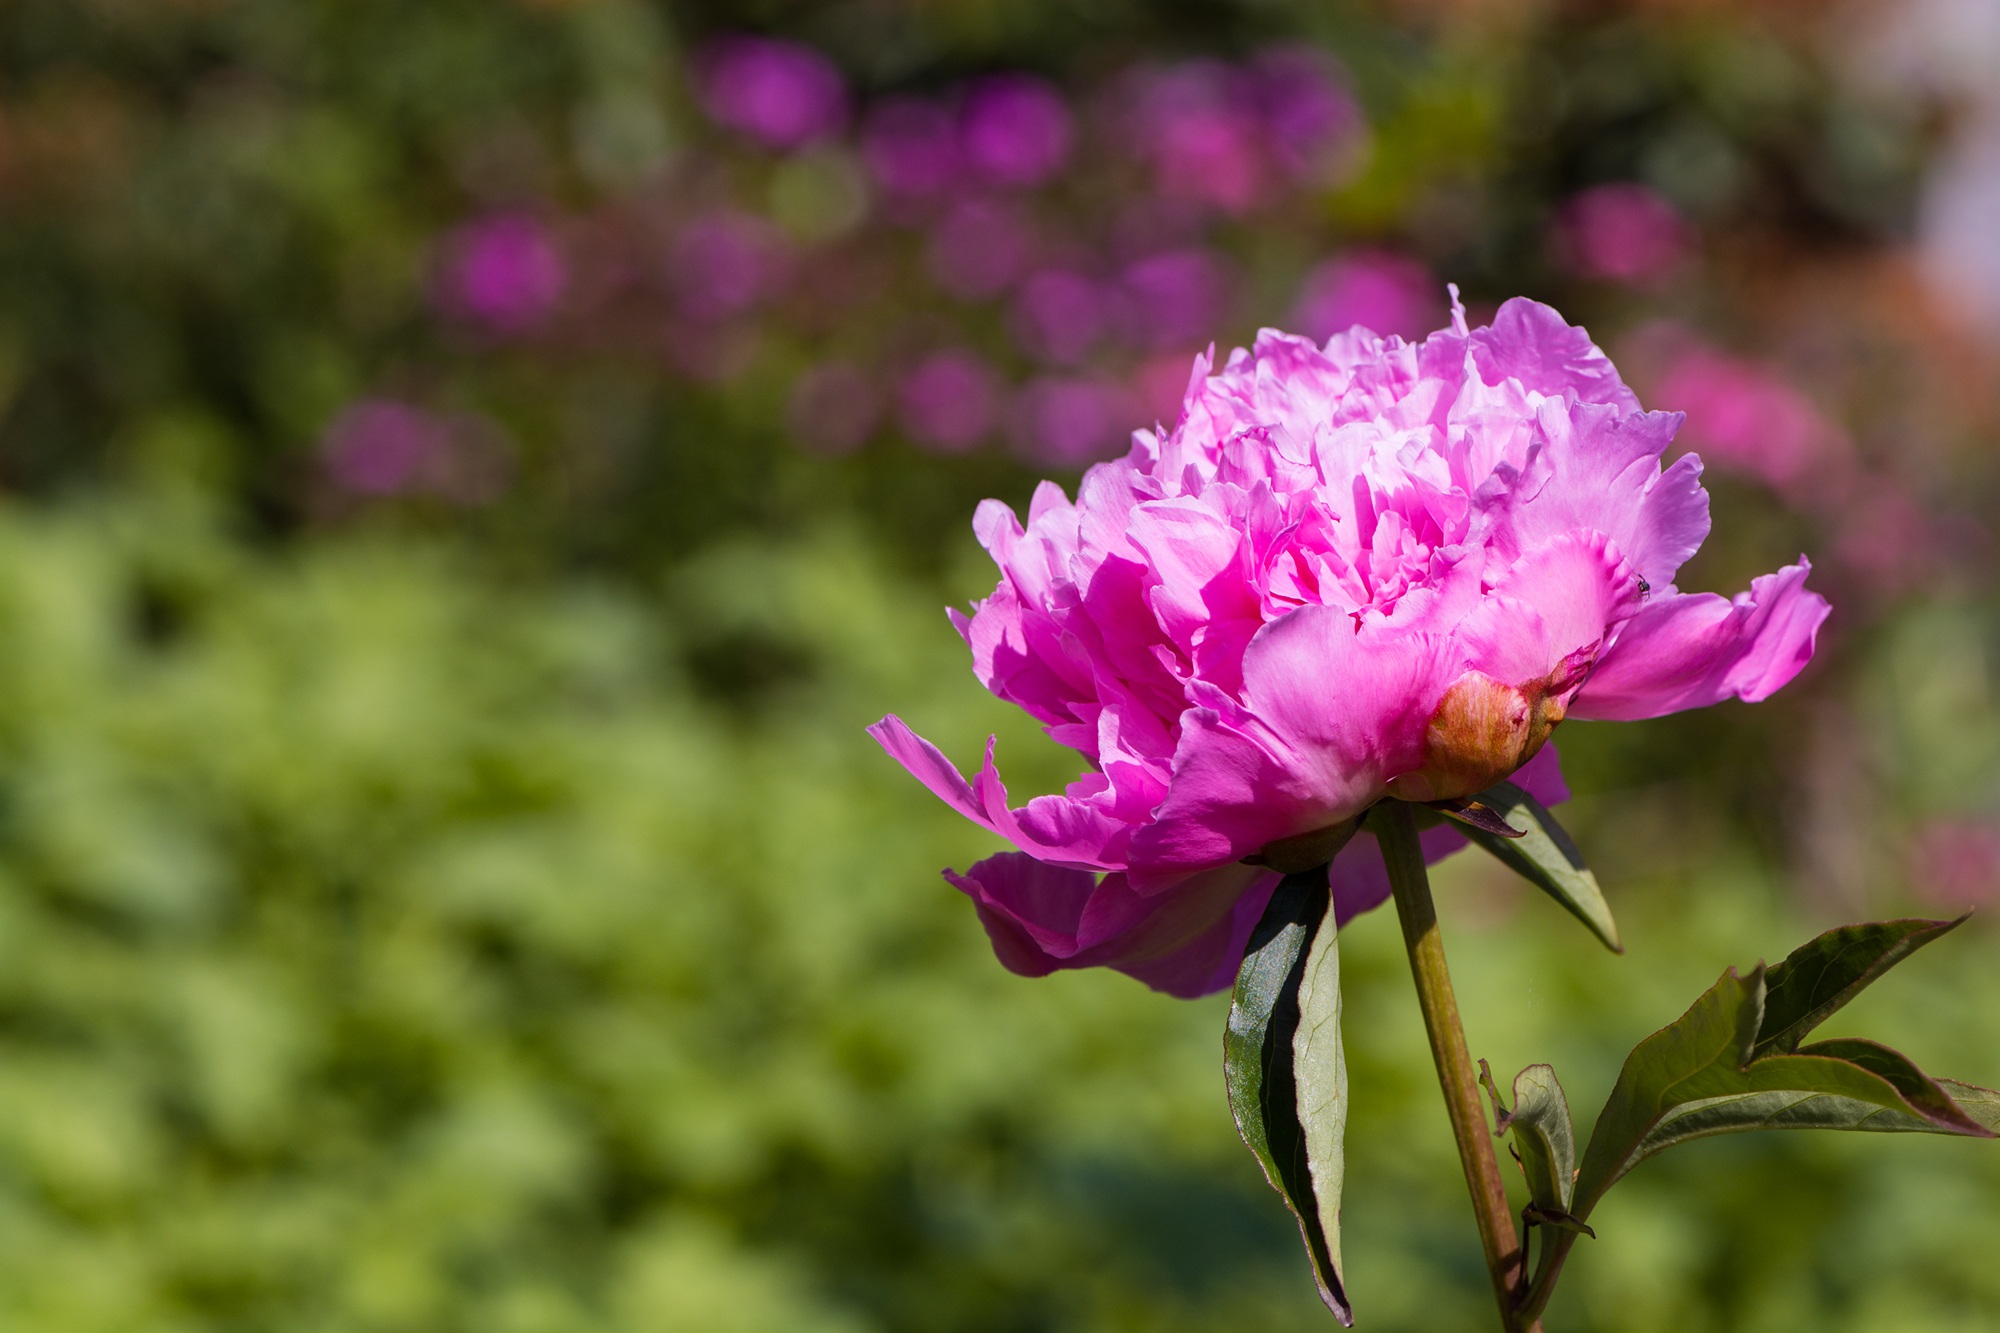
nature, blossom, plant, flower, petal, bloom, summer, rose, spring, botany, garden, pink, close, flora, wildflower, shrub, flower garden, peony, pink flower, macro photography, ornamental plant, in the garden, flowering plant, land plant